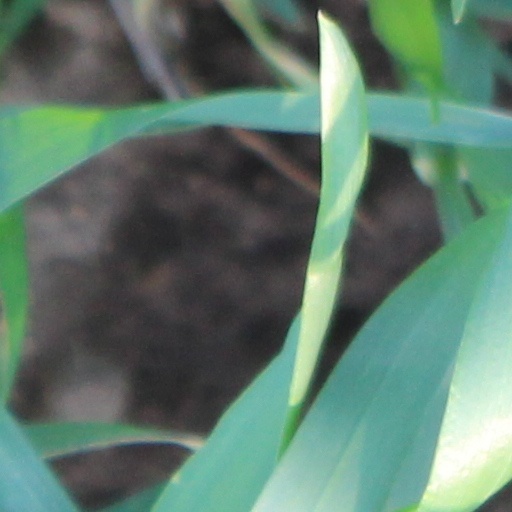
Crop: wheat